Albert Park and Lake

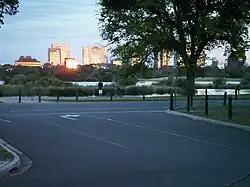
Aughtie Drive (part of the Grand Prix track) looking east over Gunn Island toward 470 St Kilda Road, St Kilda (main reflection), in the St Kilda Road residential and office precinct

The parkland, Albert Park Lake and Gunn Island provides a grassy wetland habitat for nearly two hundred bird species, both resident and transient. A 1990 study recorded 31 bird species as breeding in the park with a total of 21 these indigenous species.